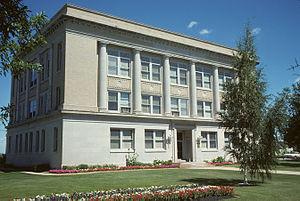
La ville de Finley est le siège du comté de Steele, dans l’État du Dakota du Nord, aux États-Unis. Sa population s’élevait à 445 habitants lors du recensement de 2010, estimée à 421 habitants en 2018.